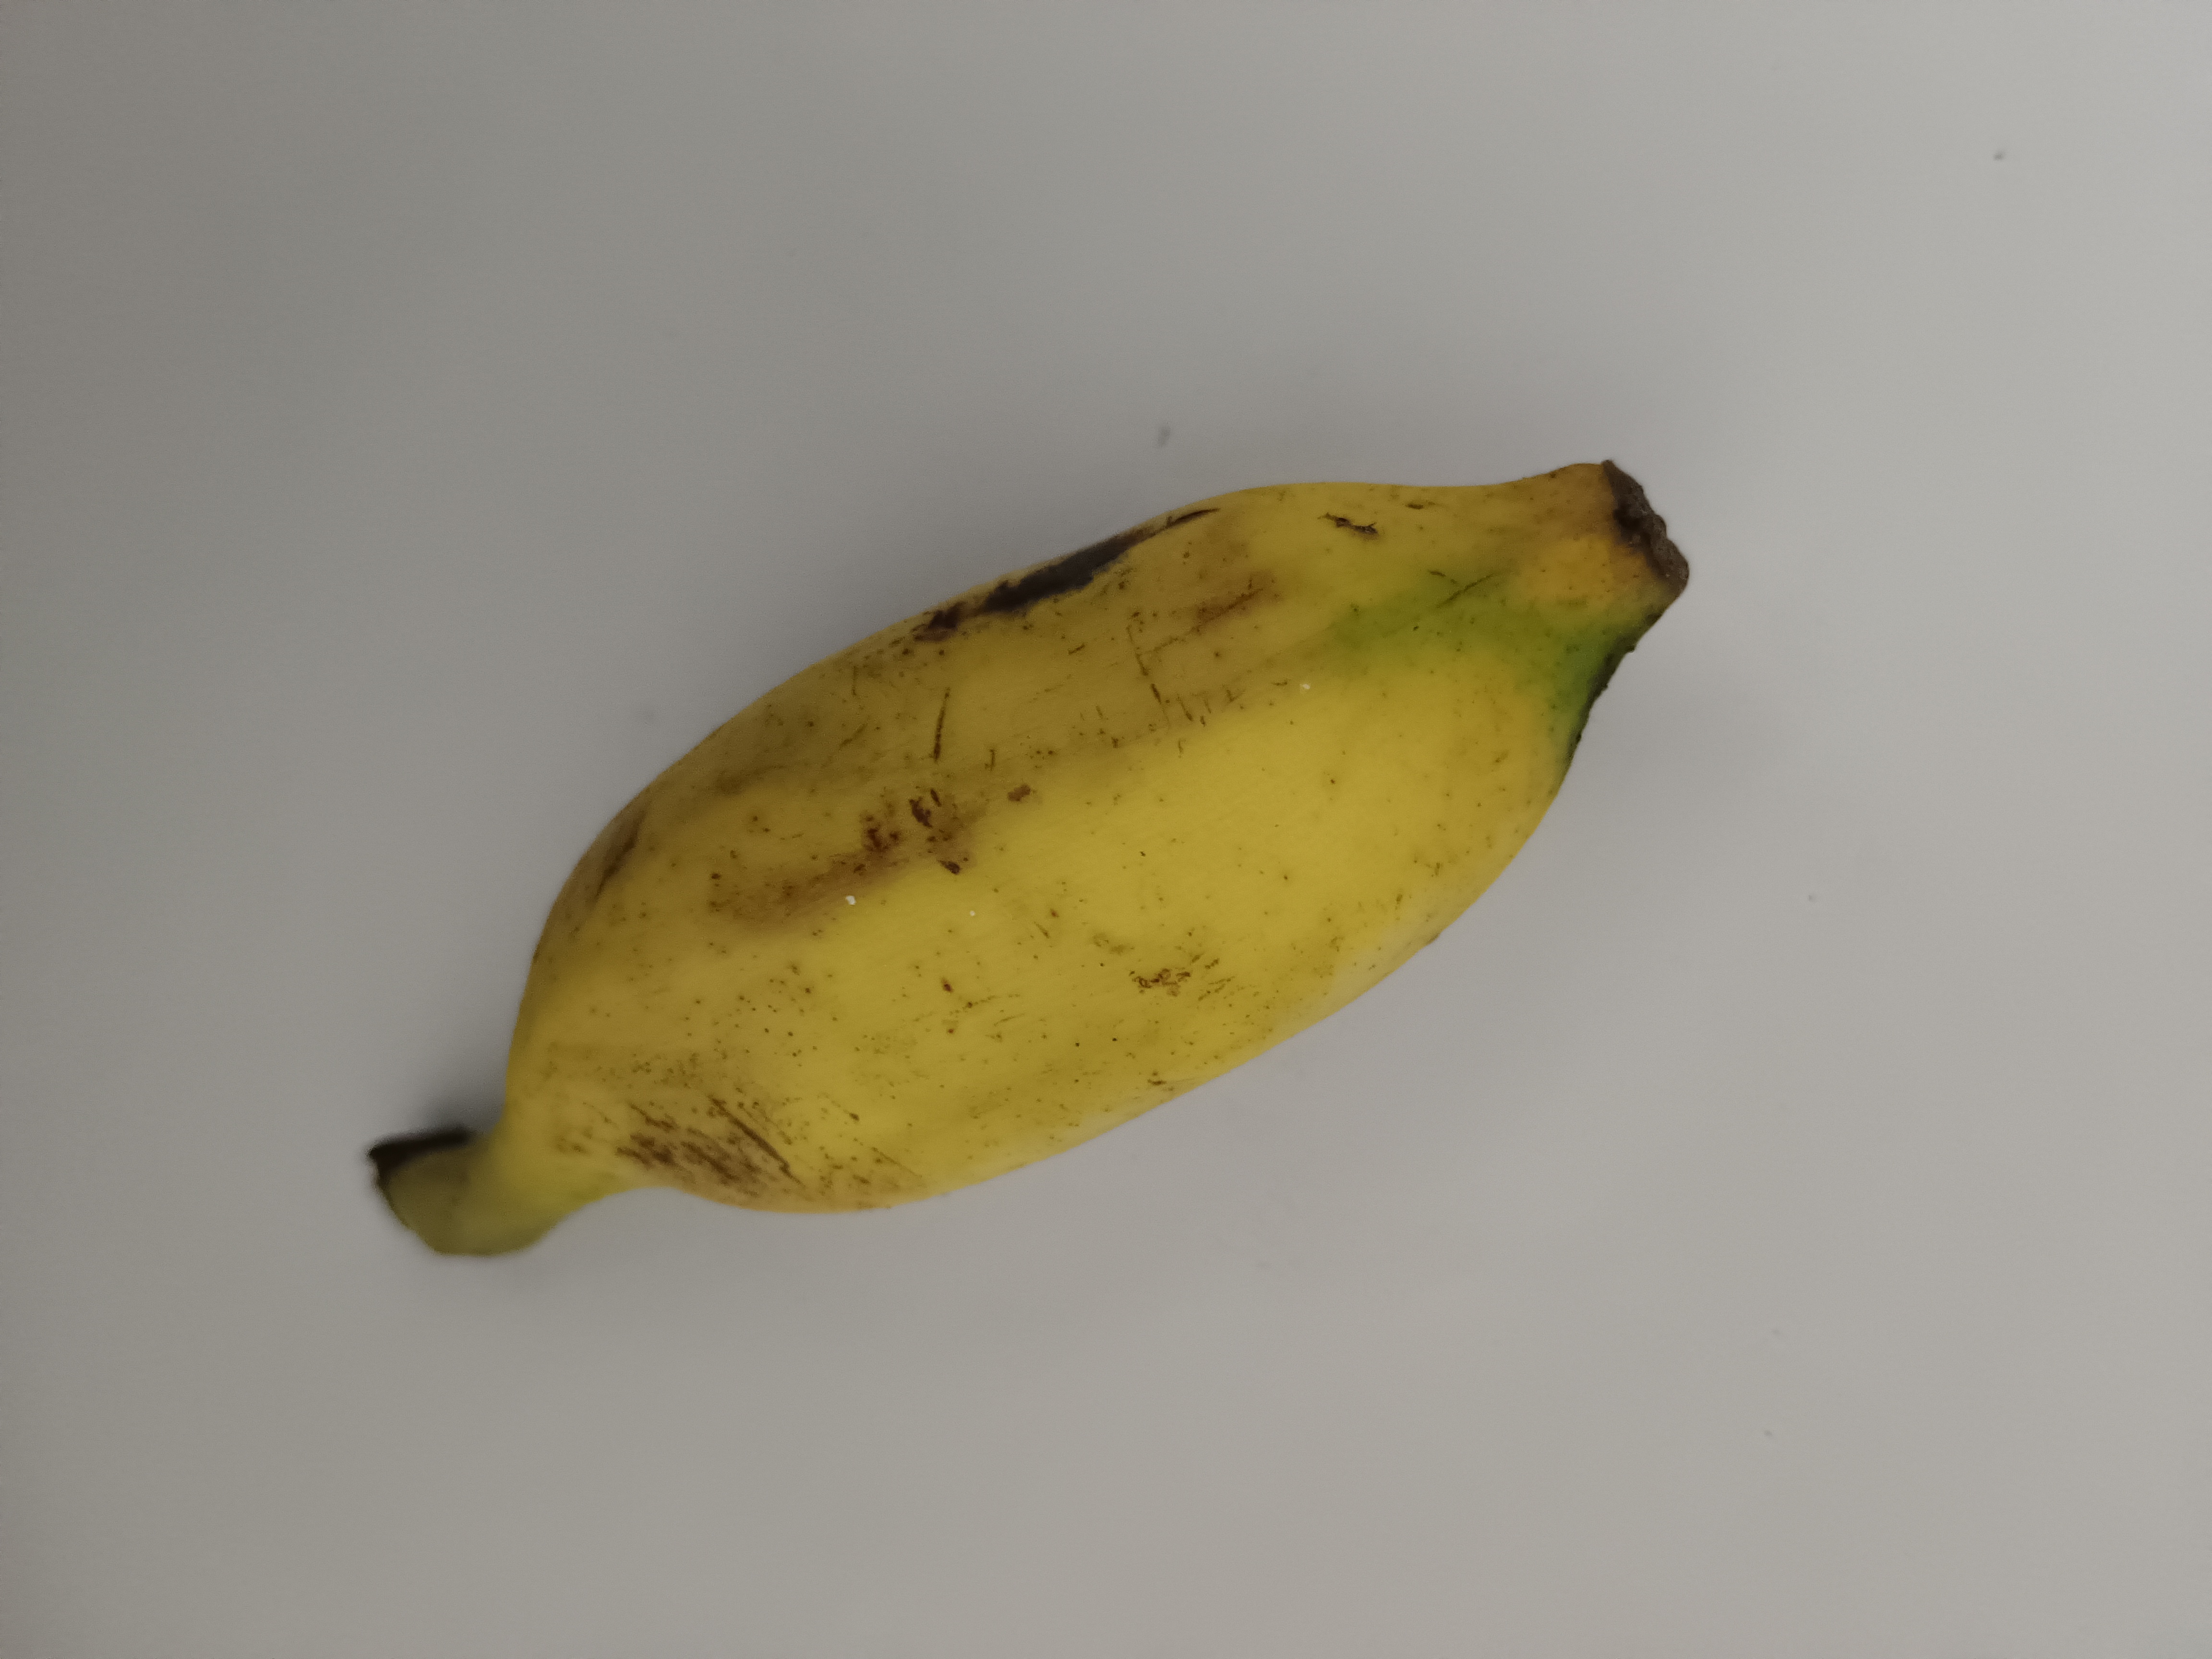
Banana variety: Champa